Hot work

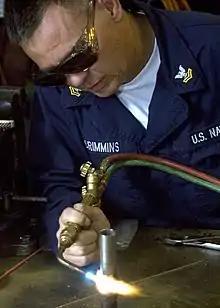

Brazing is used in applications to join close fitting members in the range of 0.001 to 0.005 inches. Brazing operations are conducted at temperatures above 450 degrees Celsius.